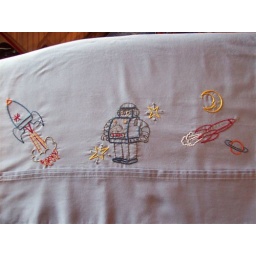
I made this for my son. I put his name in the little computer screen on the robot!